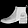
Label: Ankle boot